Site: saxony
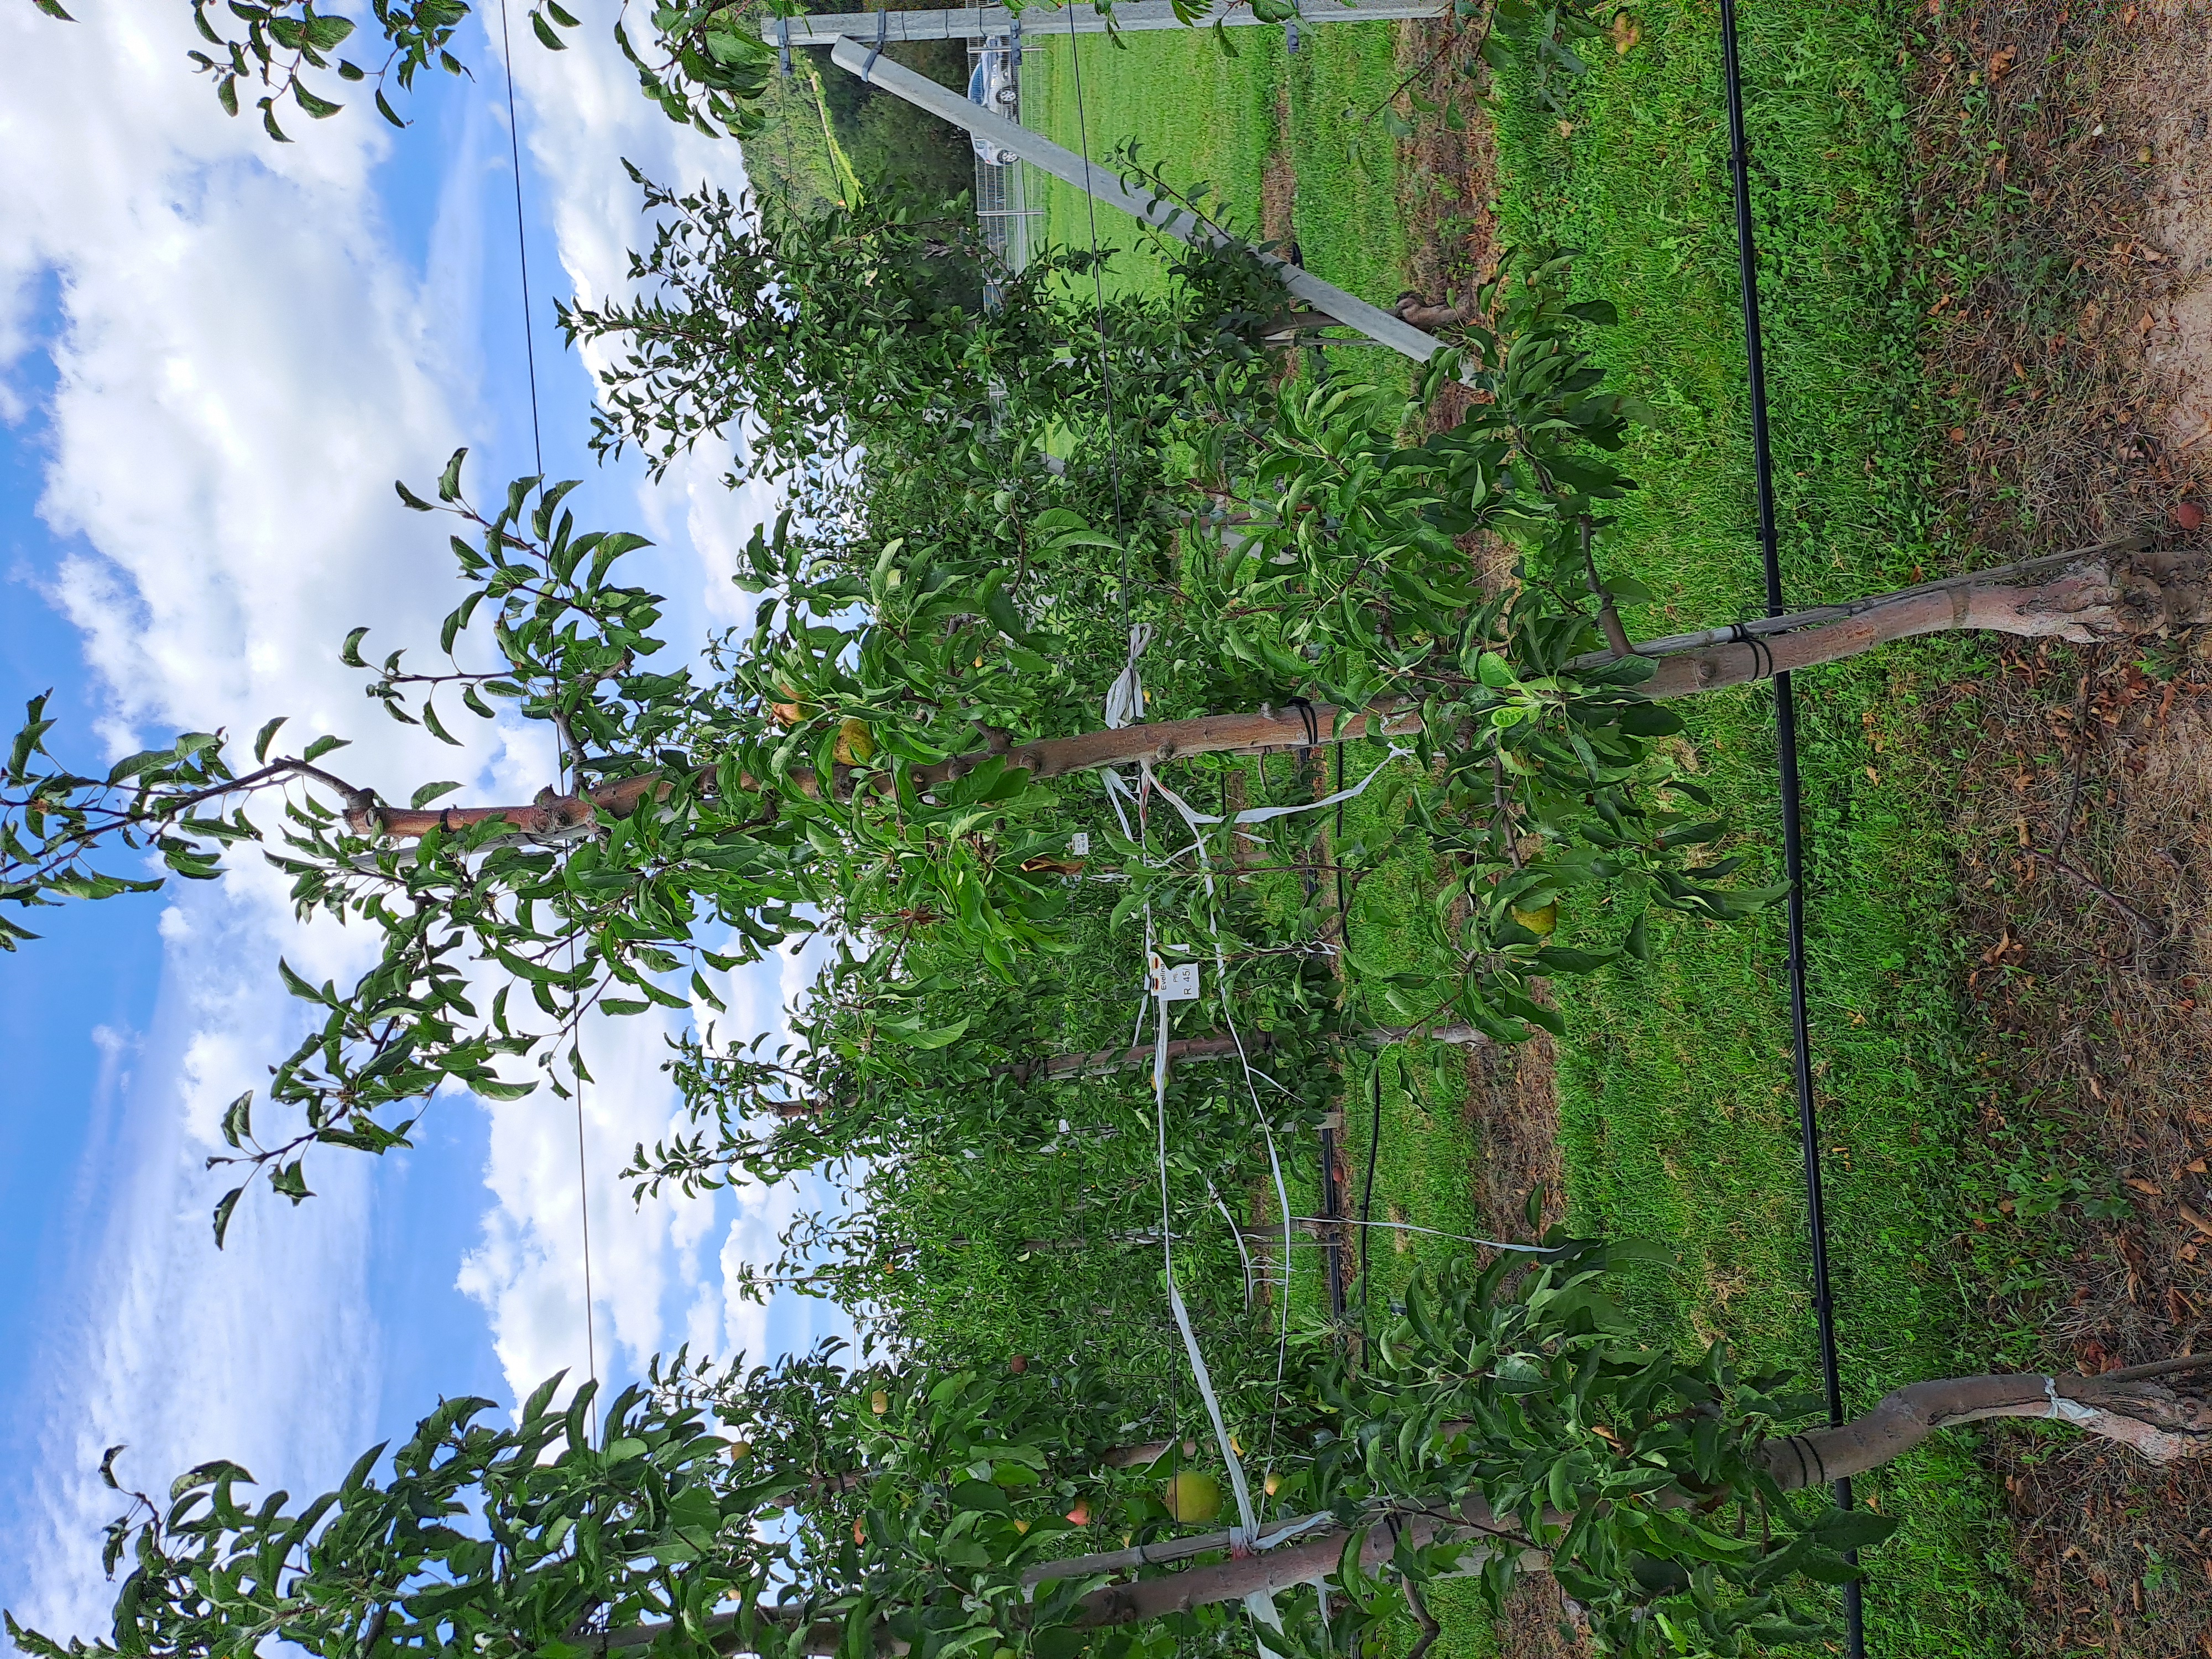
Growth stage (BBCH 85): Maturity of fruit and seed